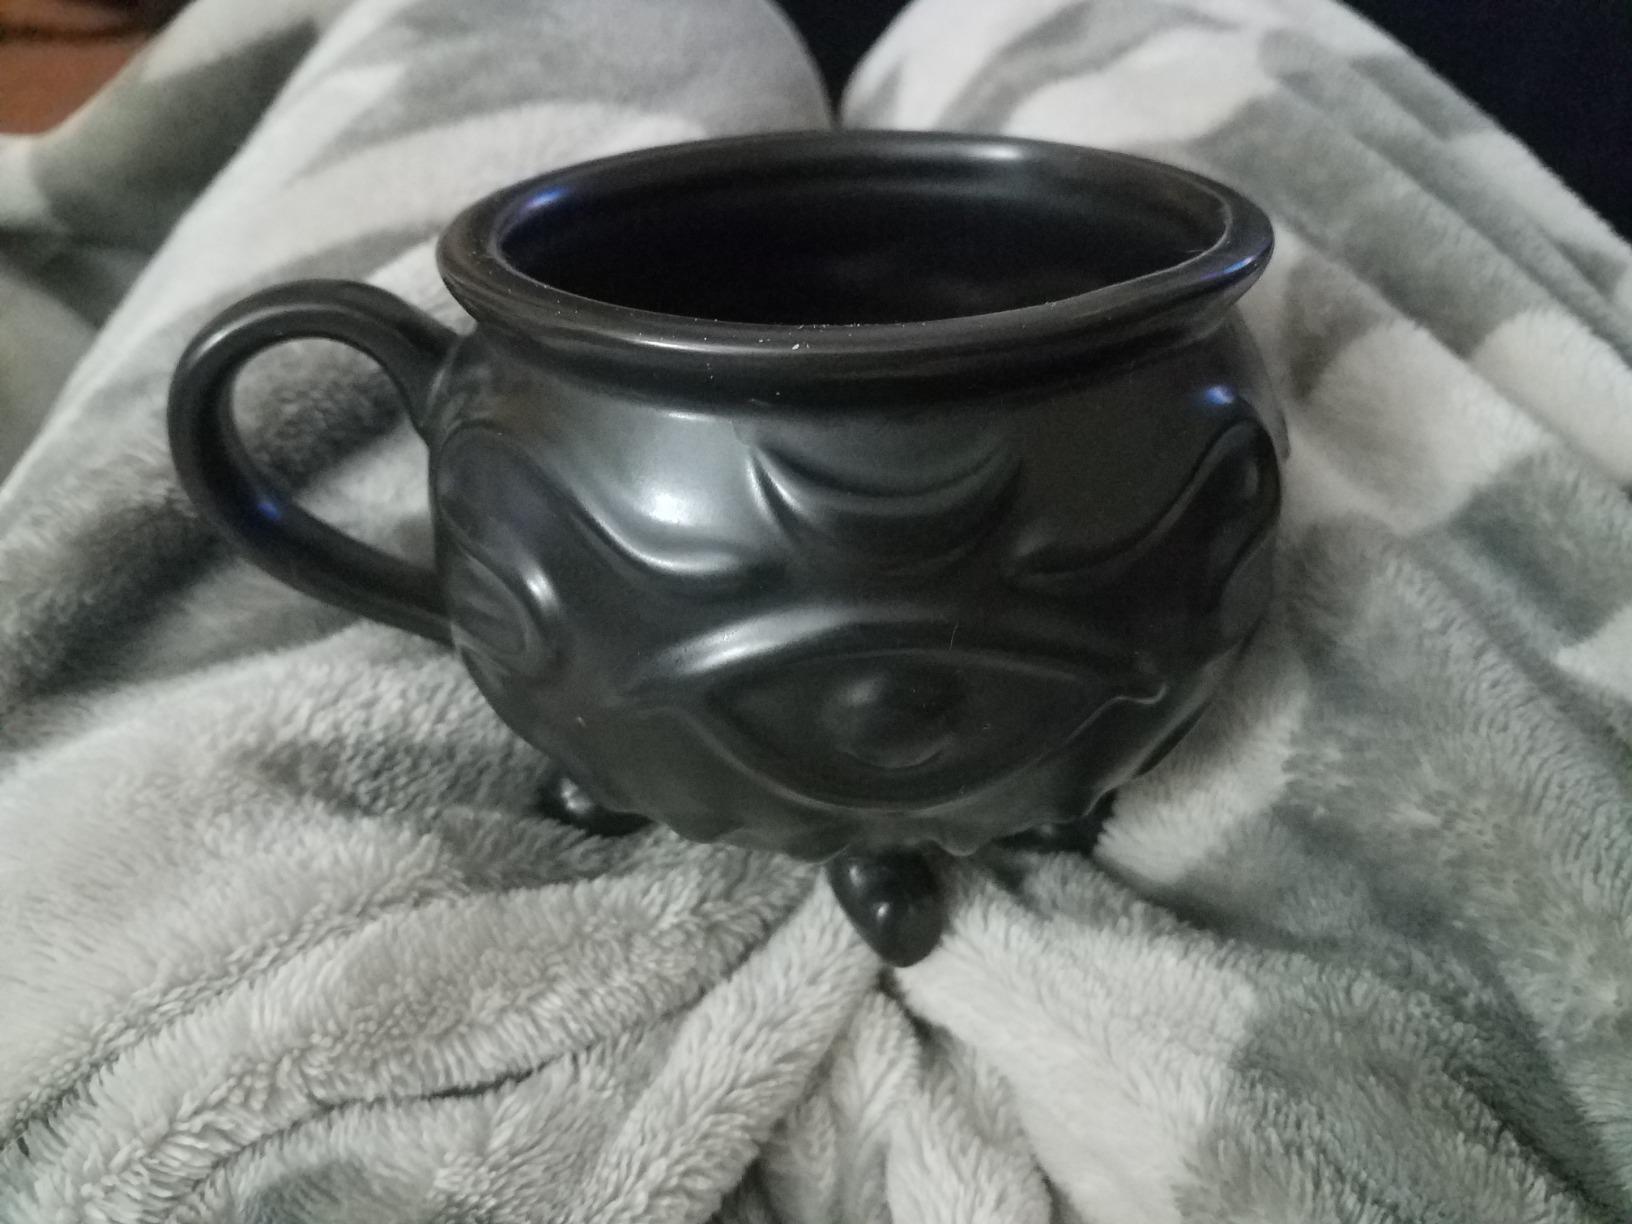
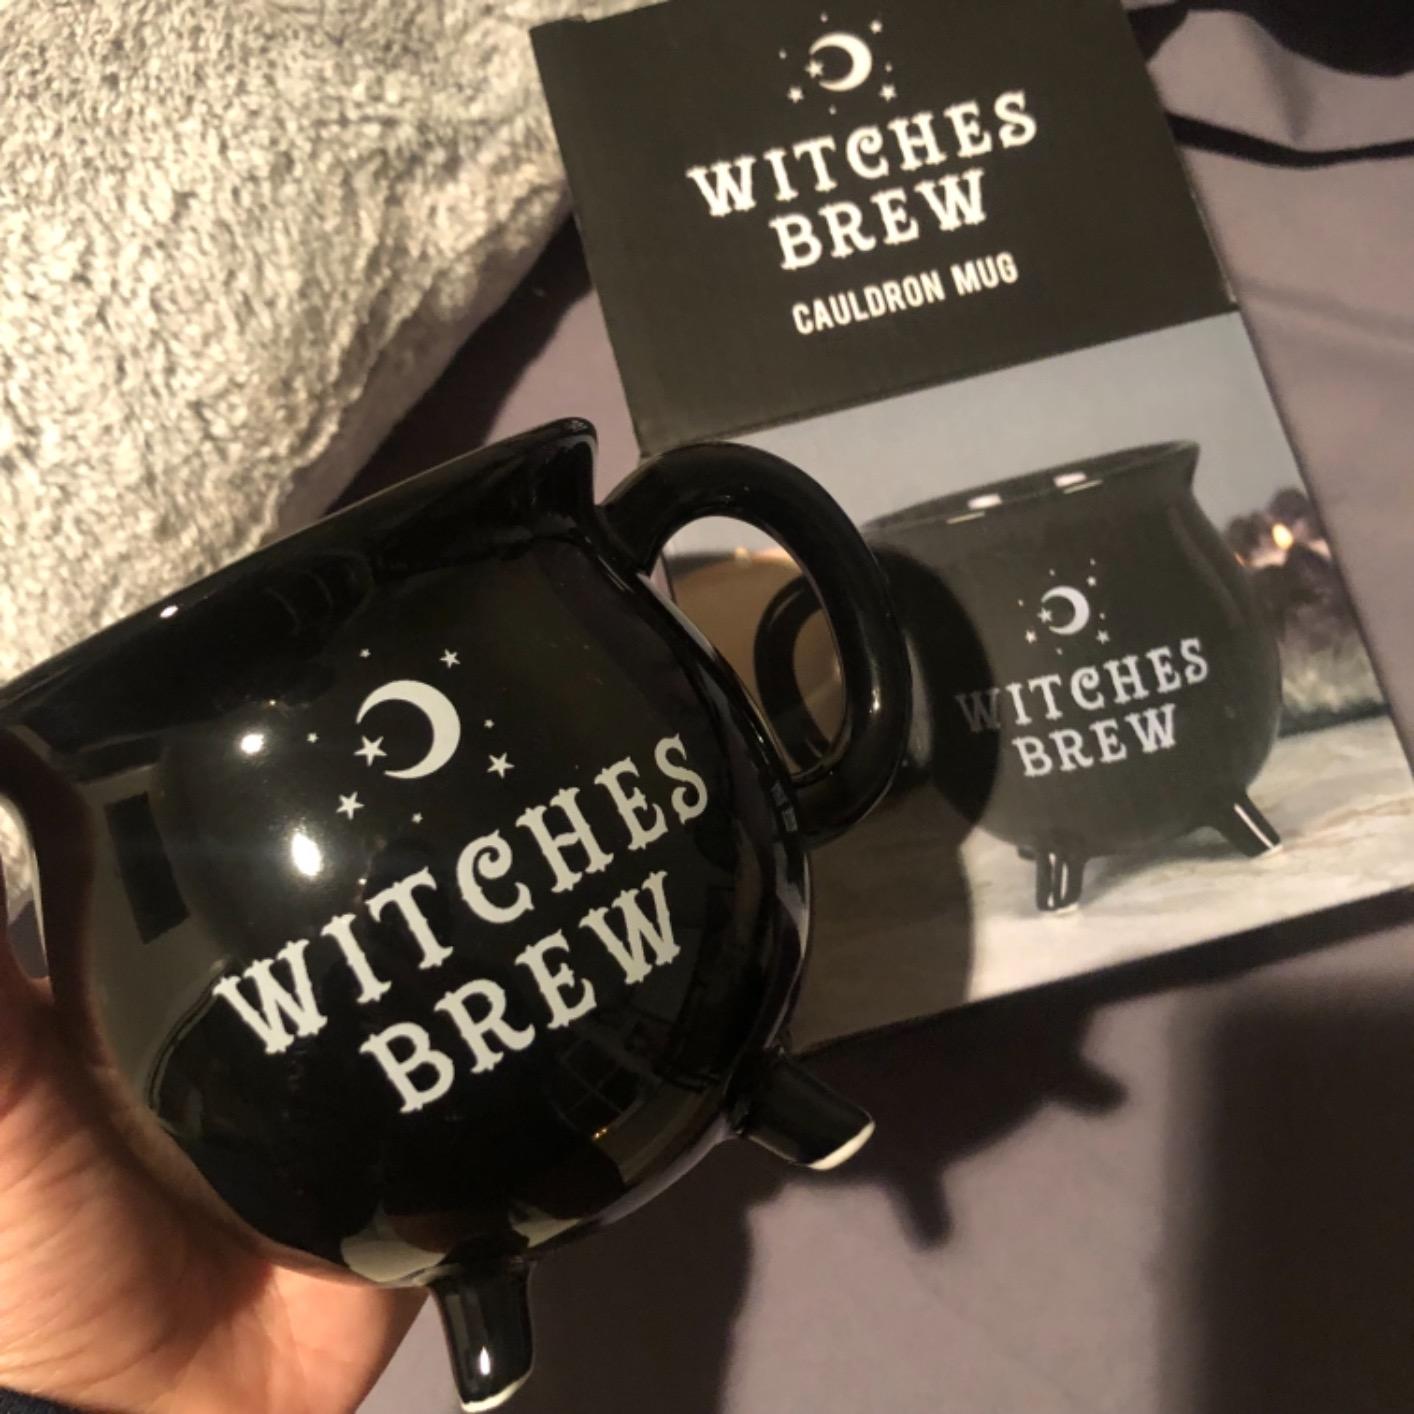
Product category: items_mug
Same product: no